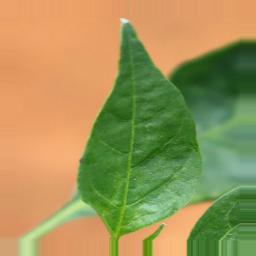
Label: healthy